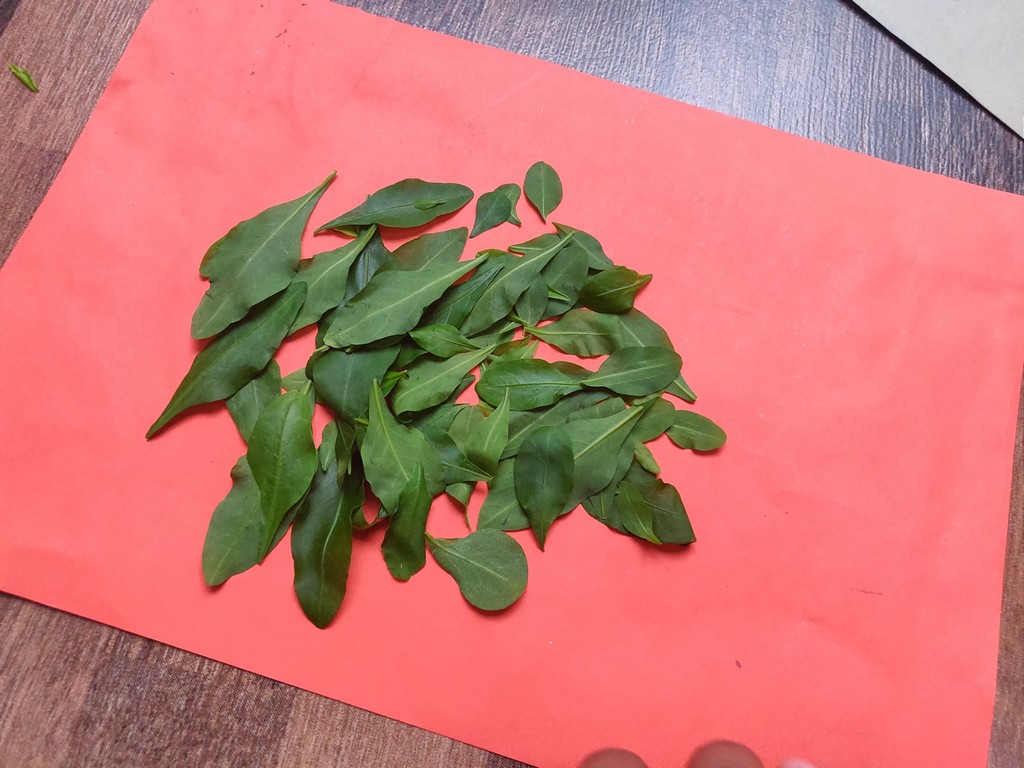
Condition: Healthy
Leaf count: multiple
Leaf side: unknown